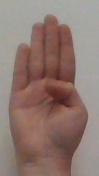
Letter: kaaf